George Seton, Lord Seton

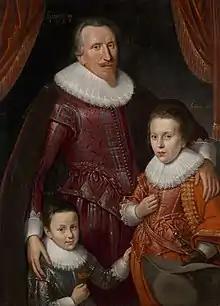
The 3rd Earl of Winton with his sons George and Alexander

He was the eldest surviving son of George Seton, 3rd Earl of Winton and Anna Hay. He continued the family's long-standing Roman Catholic traditions. Through his father's influence, in 1639 he married Lady Henrietta Gordon, daughter of the Marquess of Huntly, with whom he made a great match and by whom he had four sons, of whom George succeeded his grandfather as fourth Earl of Winton, and the others died young or without issue.